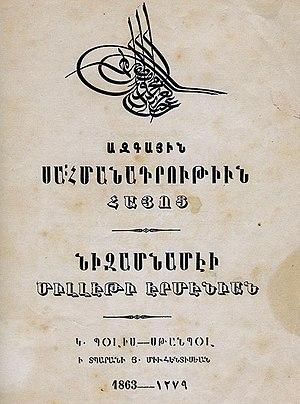
Le couverture de la Constitution nationale arménienne
La Constitution nationale arménienne, aussi appelée Règlement de la nation arménienne ou encore Règlement organique arménien, est un code de régulations de 150 articles adopté le 17 mars 1863 par l'Empire ottoman et rédigé par des membres de l'intelligentsia arménienne ottomane. Elle concerne le fonctionnement du millet arménien, c'est-à-dire la communauté religieuse arménienne de l'Empire. Elle définit les pouvoirs du patriarche arménien de Constantinople et crée l'Assemblée nationale arménienne. Ce code est encore appliqué dans certaines églises de la diaspora arménienne.